List of birds of Zimbabwe

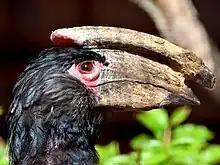

Phalacrocoracidae is a family of medium to large coastal, fish-eating seabirds that includes cormorants and shags. Plumage colouration varies, with the majority having mainly dark plumage, some species being black-and-white and a few being colourful.